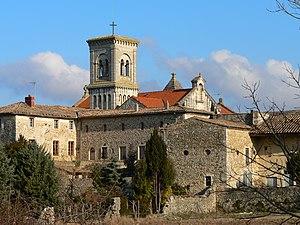
une partie de l'abbaye est classée aux Monuments Historiques
Il existe 82 abbayes et monastères actifs en France : 41 abbayes et monastères d'hommes, 35 de femmes et 6 mixtes, répartis dans toute la France métropolitaine.
L'abbaye Sainte-Anne est une église romane située à Bonlieu-sur-Roubion dans le département français de la Drôme et la région Auvergne-Rhône-Alpes.
La basilique Sainte-Anne de Bonlieu-sur-Roubion est une basilique mineure située dans la Drôme. Elle dépend donc du diocèse de la Drôme.